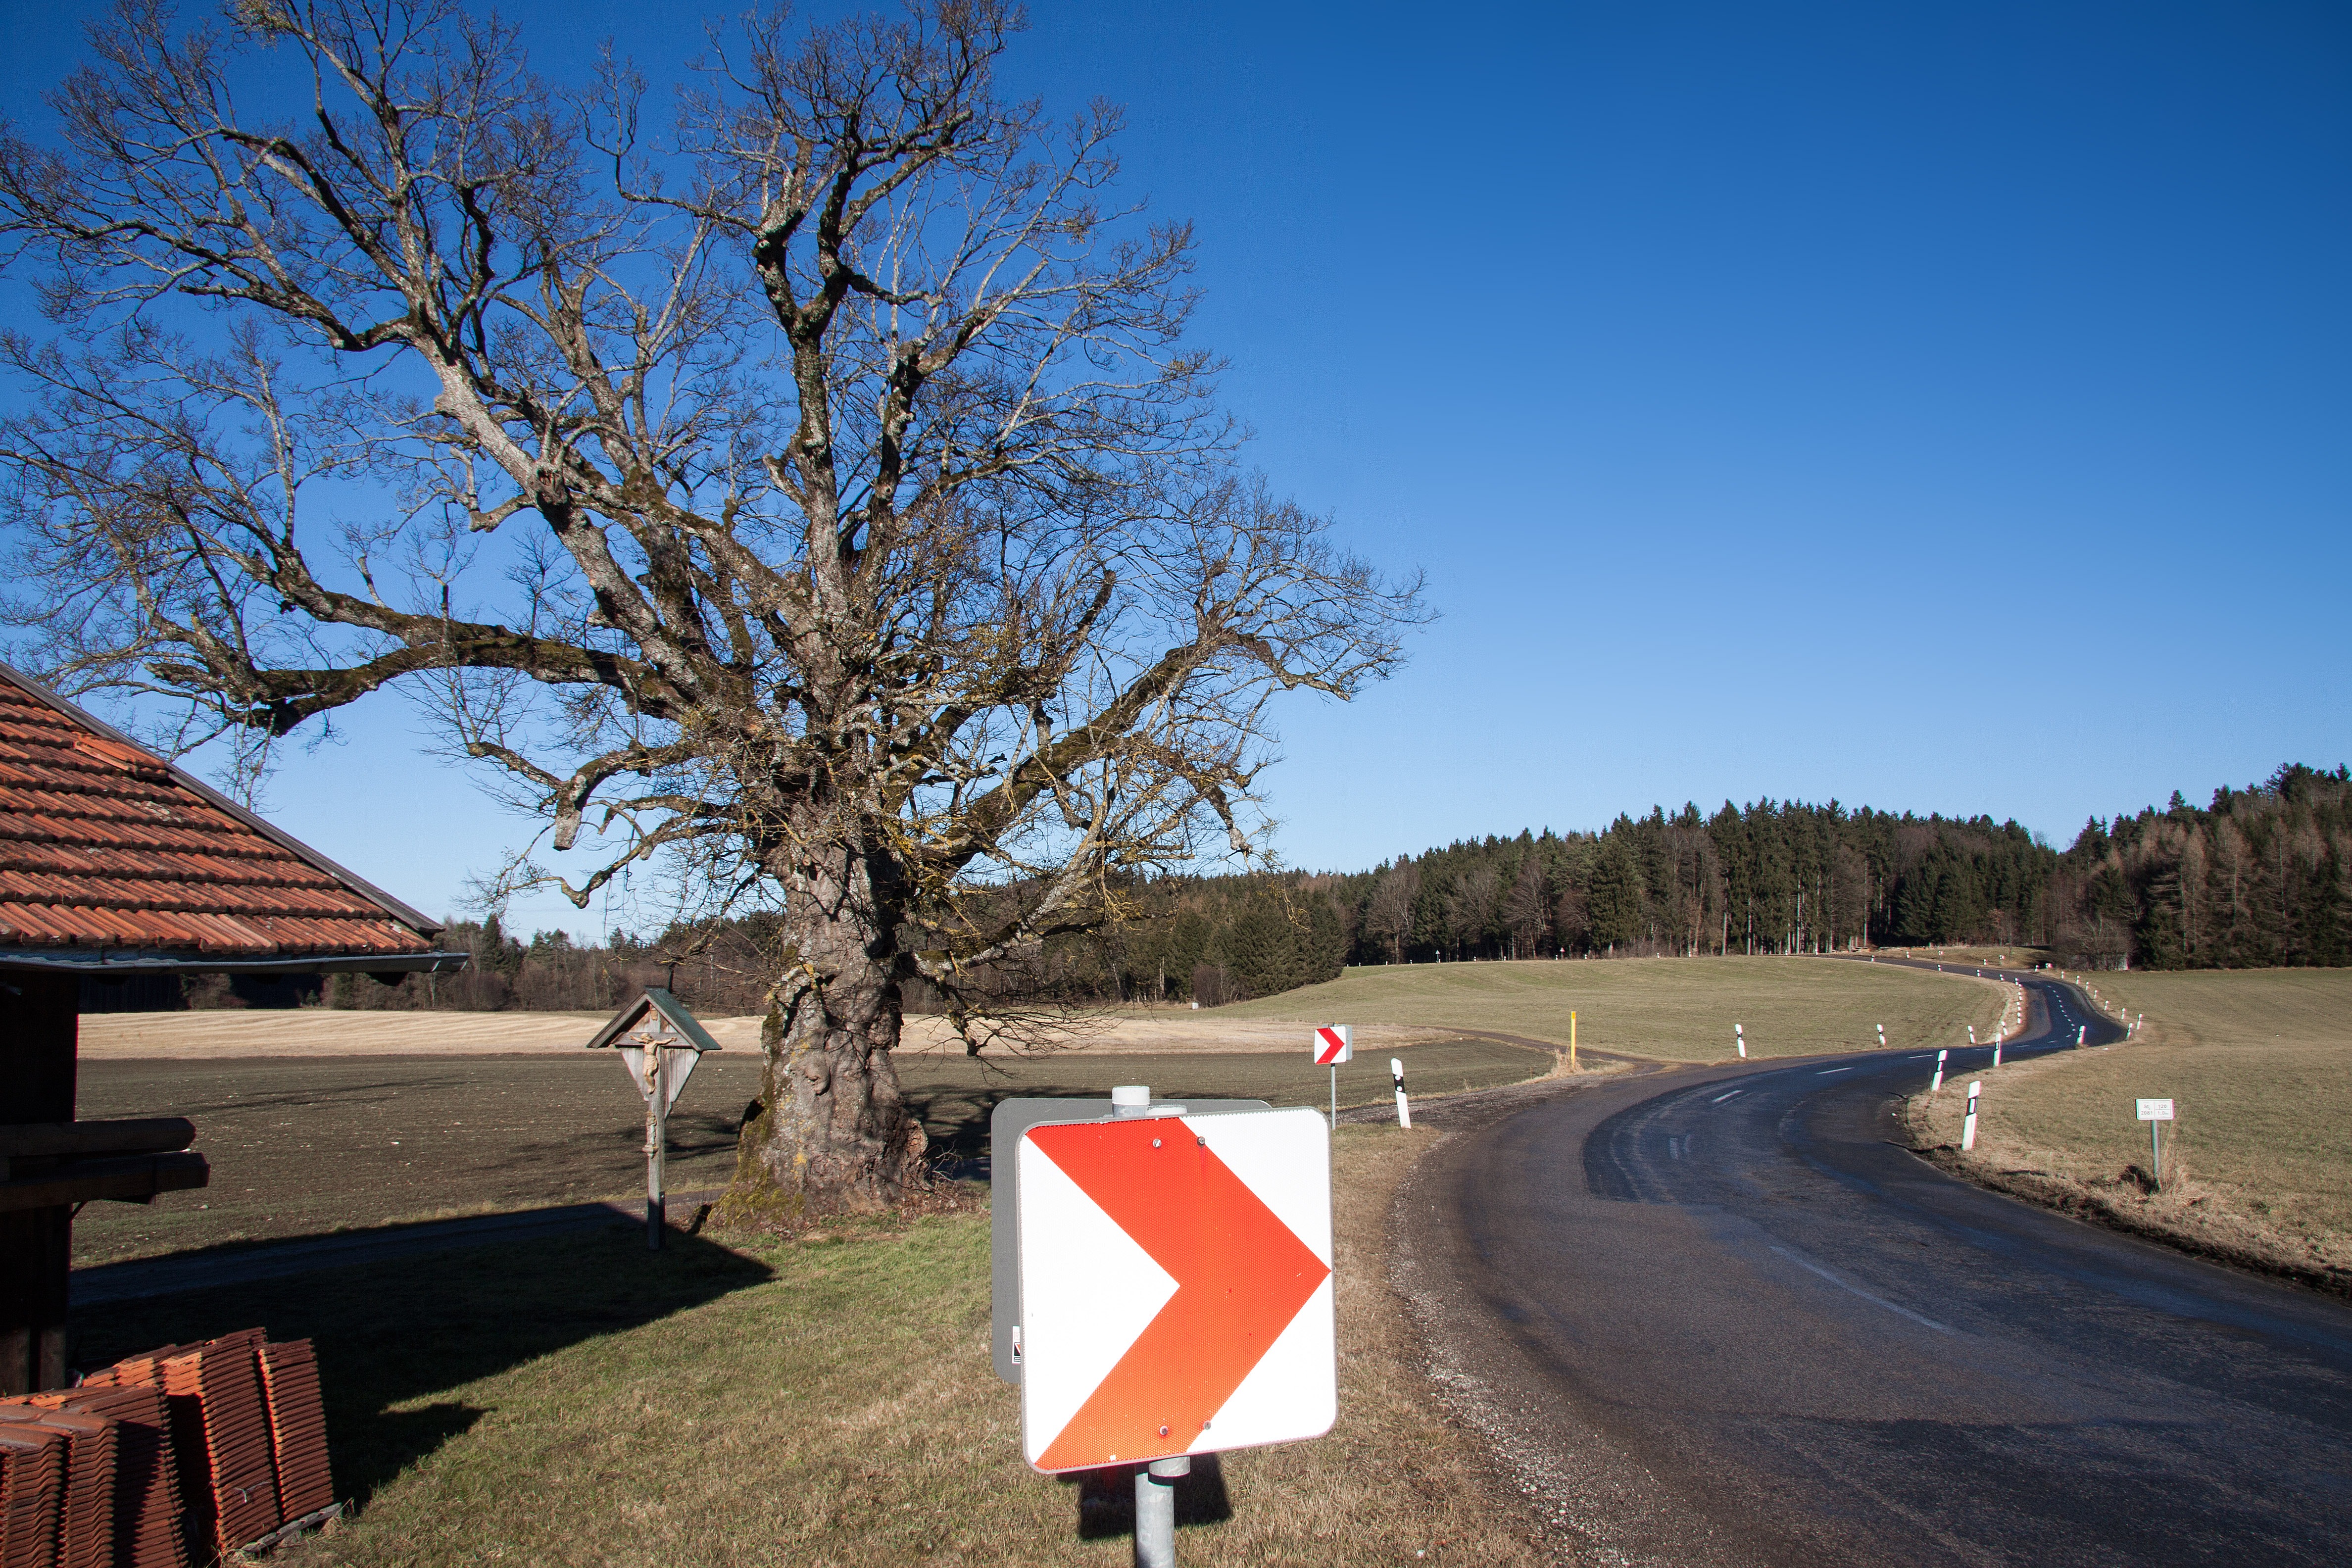
tree, forest, snow, winter, road, old, barn, curve, red, season, reflective, shield, arrows, warning, gnarled, risk, road signs, traffic sign, right curve